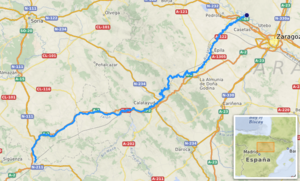
carte réalisée sur umap [1] This map was created from OpenStreetMap project data, collected by the community. This map may be incomplete, and may contain errors. Don't rely solely on it for navigation.
Le Jalón est une rivière espagnole, affluent de l'Èbre.